Culture of Djibouti

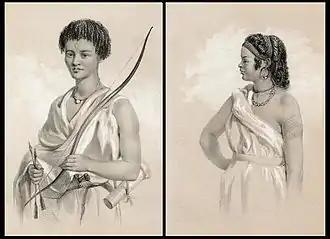

When not dressed in western clothing such as jeans and t-shirts, men typically wear the macawiis, which is a sarong-like garment worn around the waist. Among nomads, many wear a loosely wrapped white cotton robe called a tobe that goes down to about the knee, with the end thrown over the shoulder (much like a Roman toga).